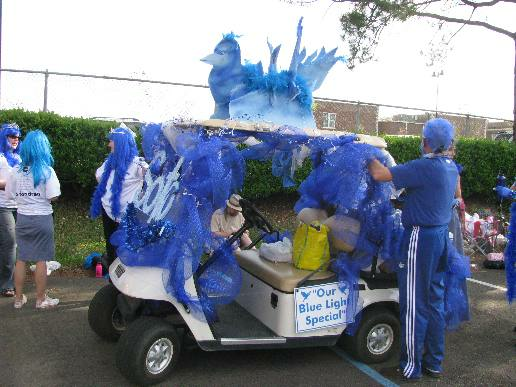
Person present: Yes